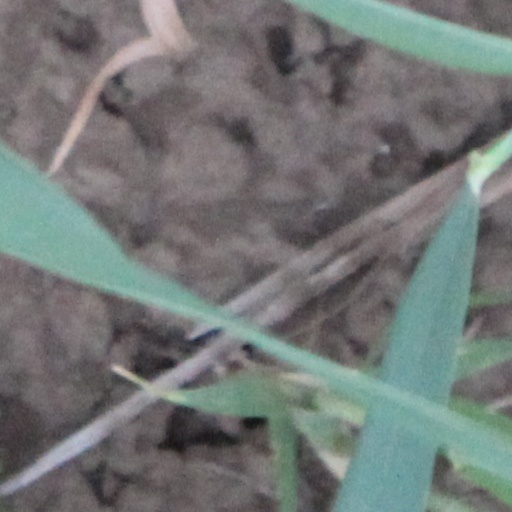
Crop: wheat